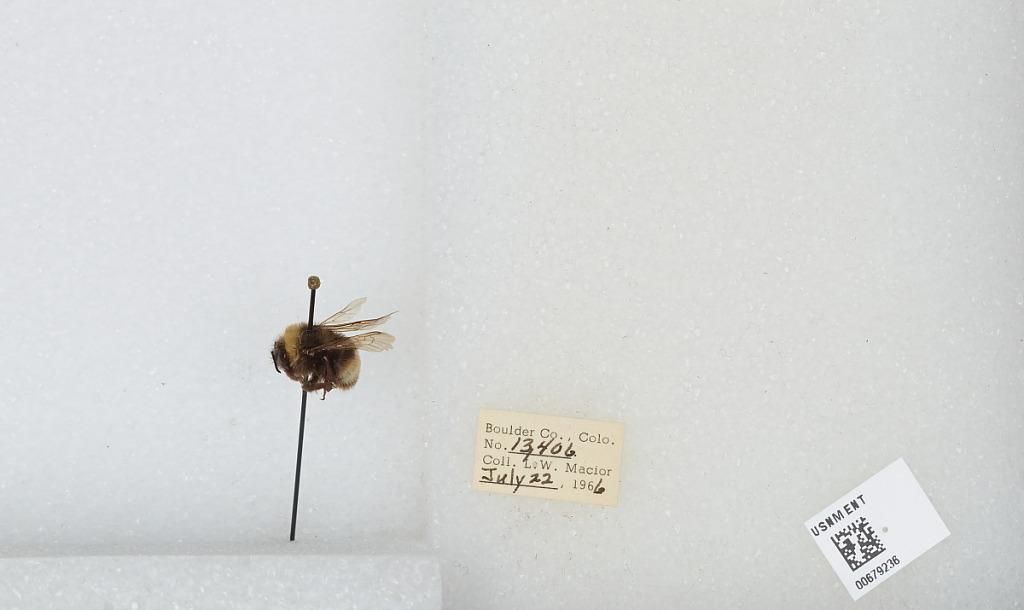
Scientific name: Bombus (Bombus) occidentalis Greene
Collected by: L. Macior
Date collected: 1966-7-22
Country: United States
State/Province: Colorado
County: Boulder
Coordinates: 40.0017, -105.308